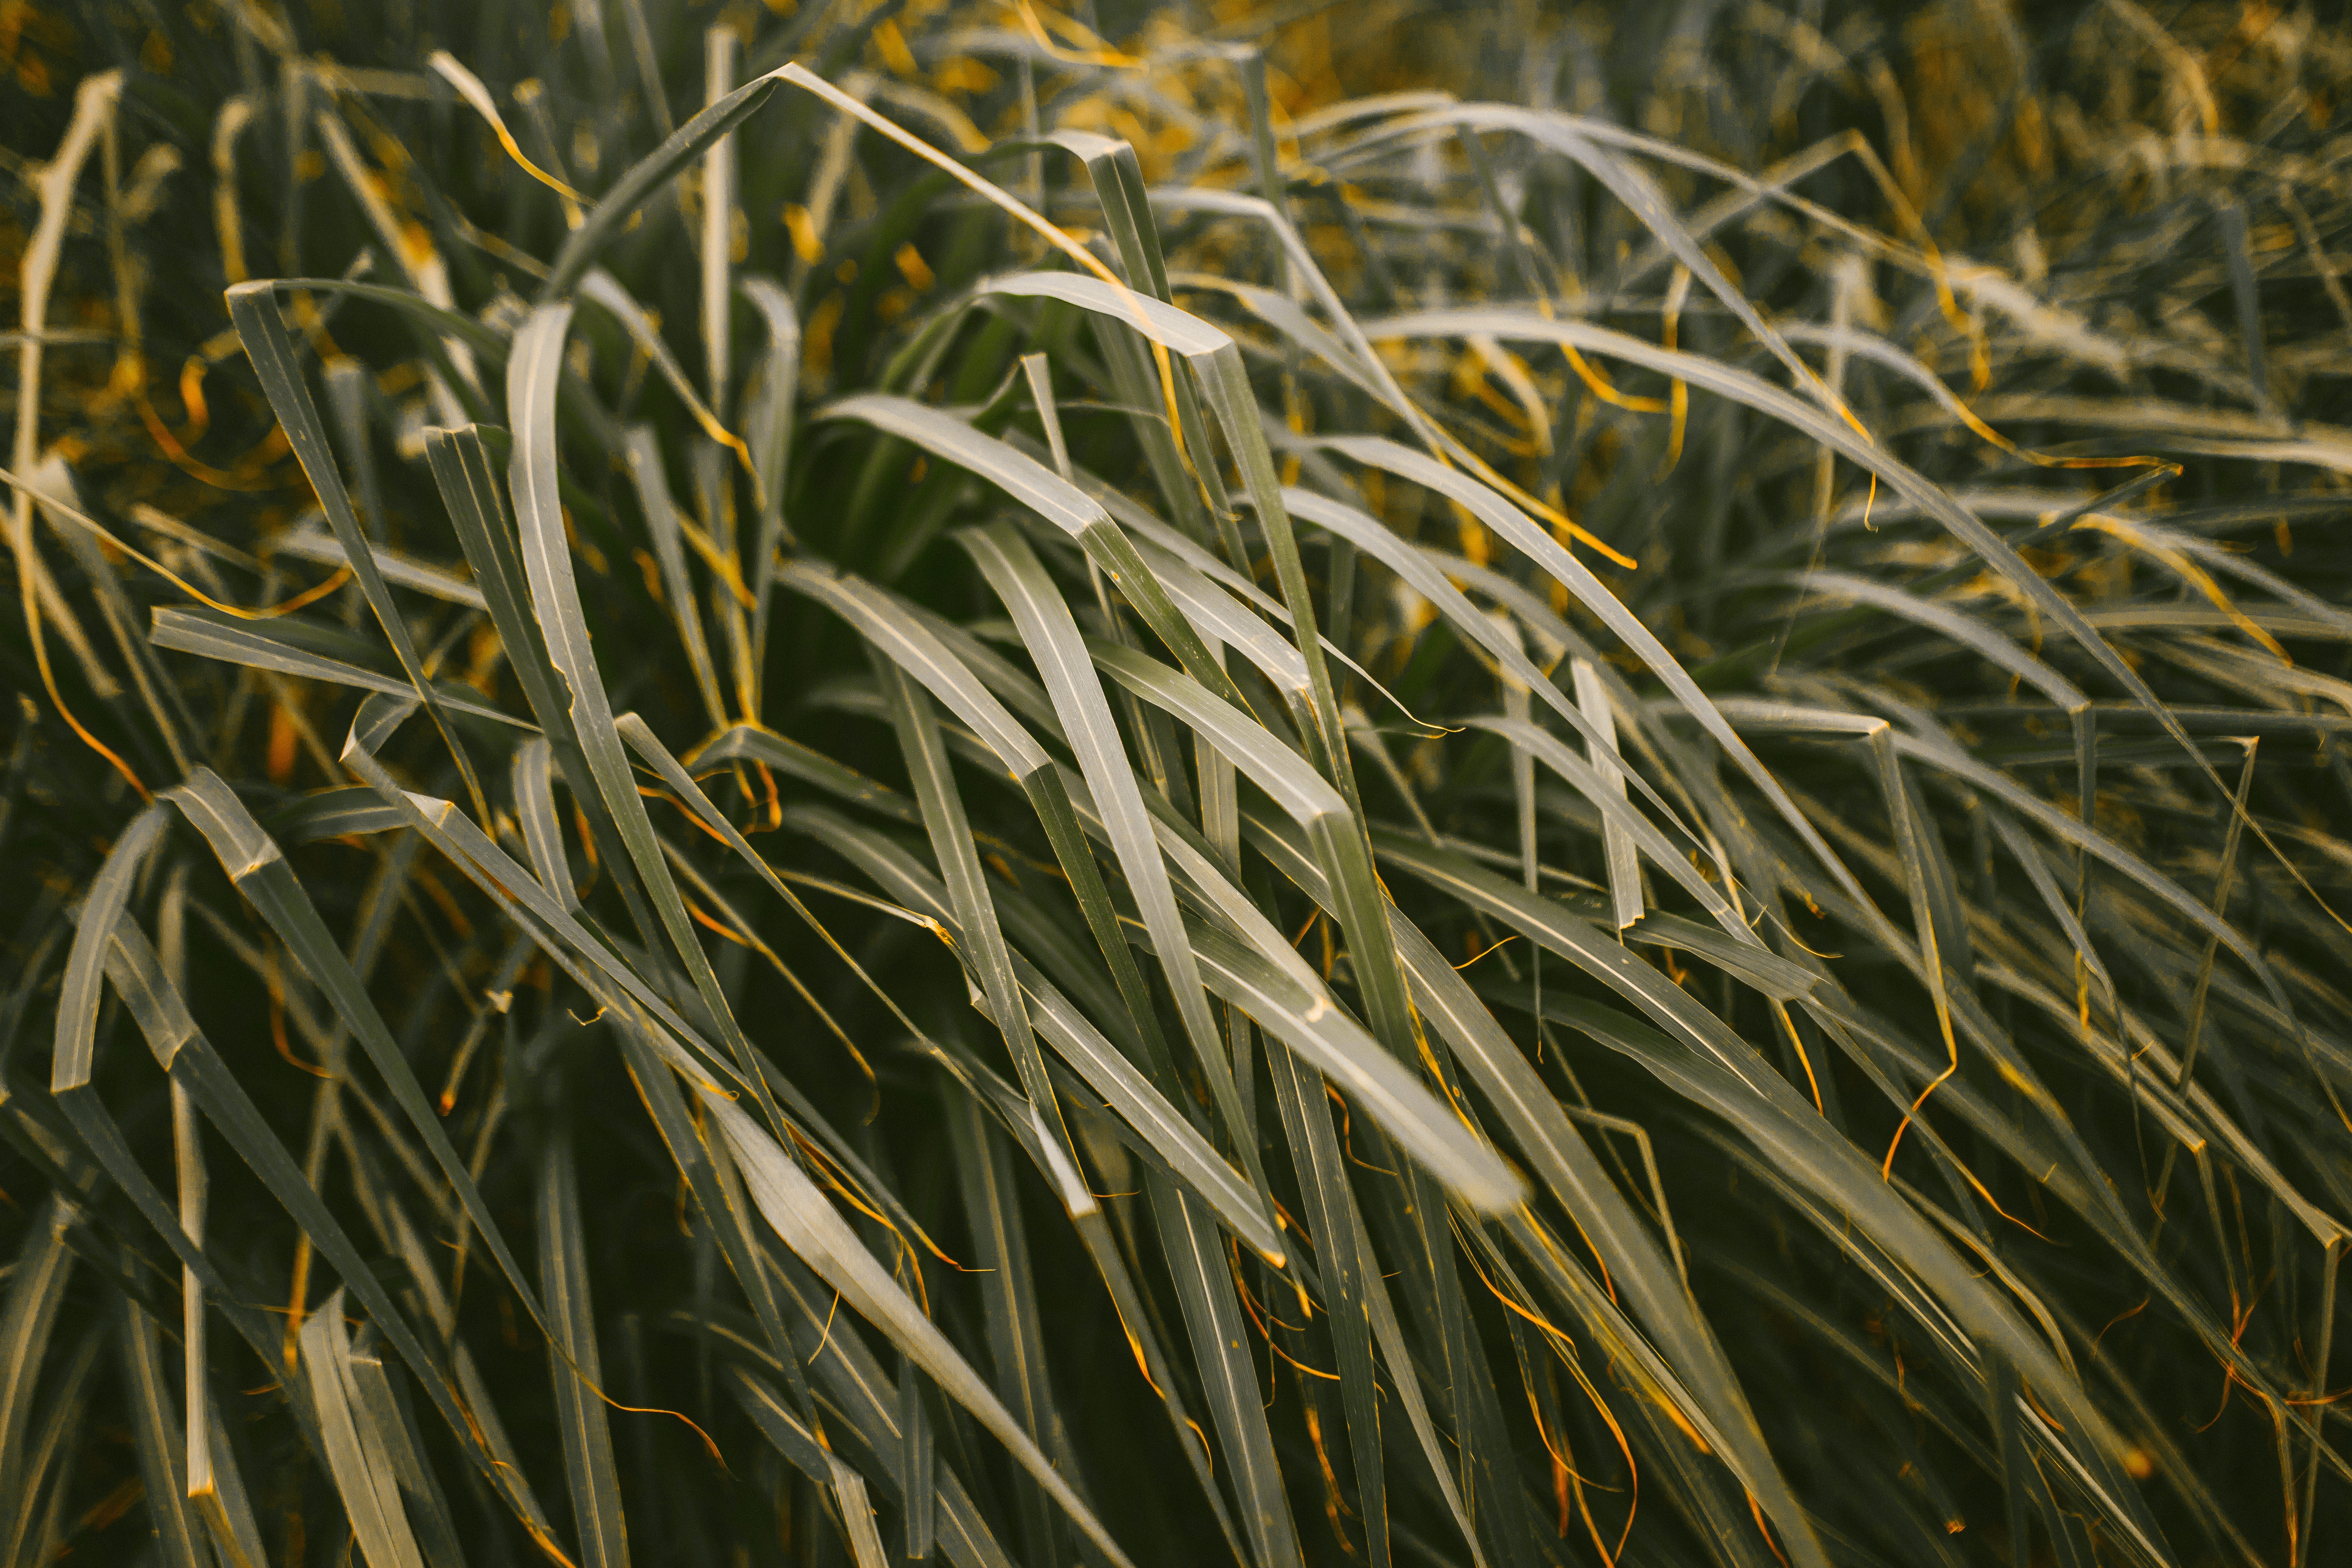
tree, nature, grass, branch, blur, growth, plant, field, farm, sunlight, leaf, flower, summer, green, crop, botany, agriculture, flora, close up, outdoors, vegetation, blades, flowering plant, grass family, plant stem, land plant, phragmites